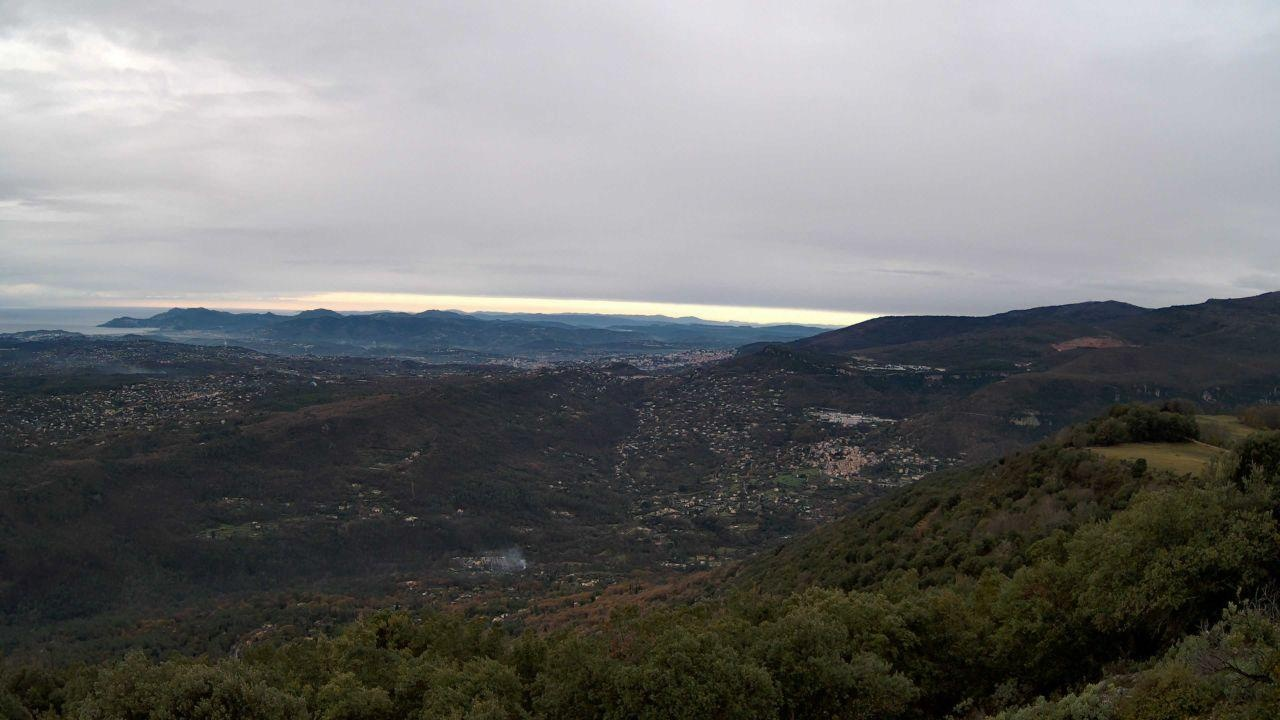
Fire: no
Smoke: yes